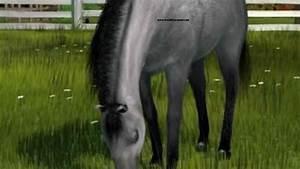
horse